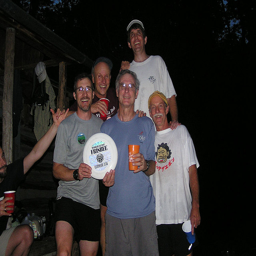
A group of older men pose for a photo together.
Five men posing together with a white frisbee.
These people are all gathered around at some sort of function.
Several males posing for a picture with a Frisbee.
A group of guys posing with a disc.